Leominster High School

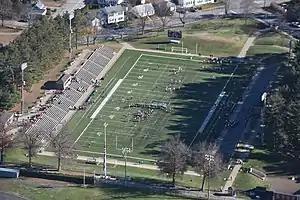
Leominster High School football field during Saturday morning game

Leominster High School is a participant in Massachusetts Interscholastic Athletic Association. Doyle Field, the school's sports complex located in downtown Leominster, underwent a major renovation from 2005 to 2006 though it still lacks adequate track and field facilities in order to host meets.